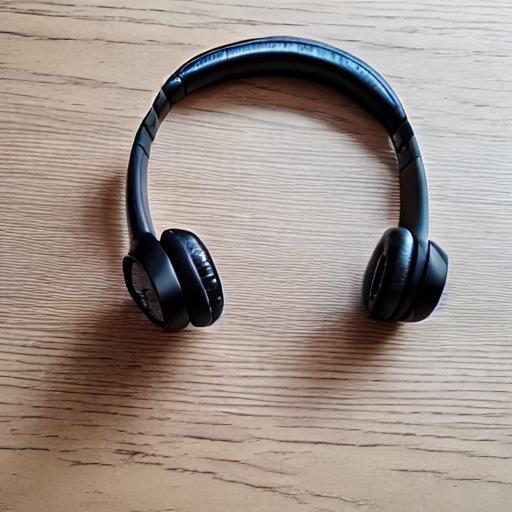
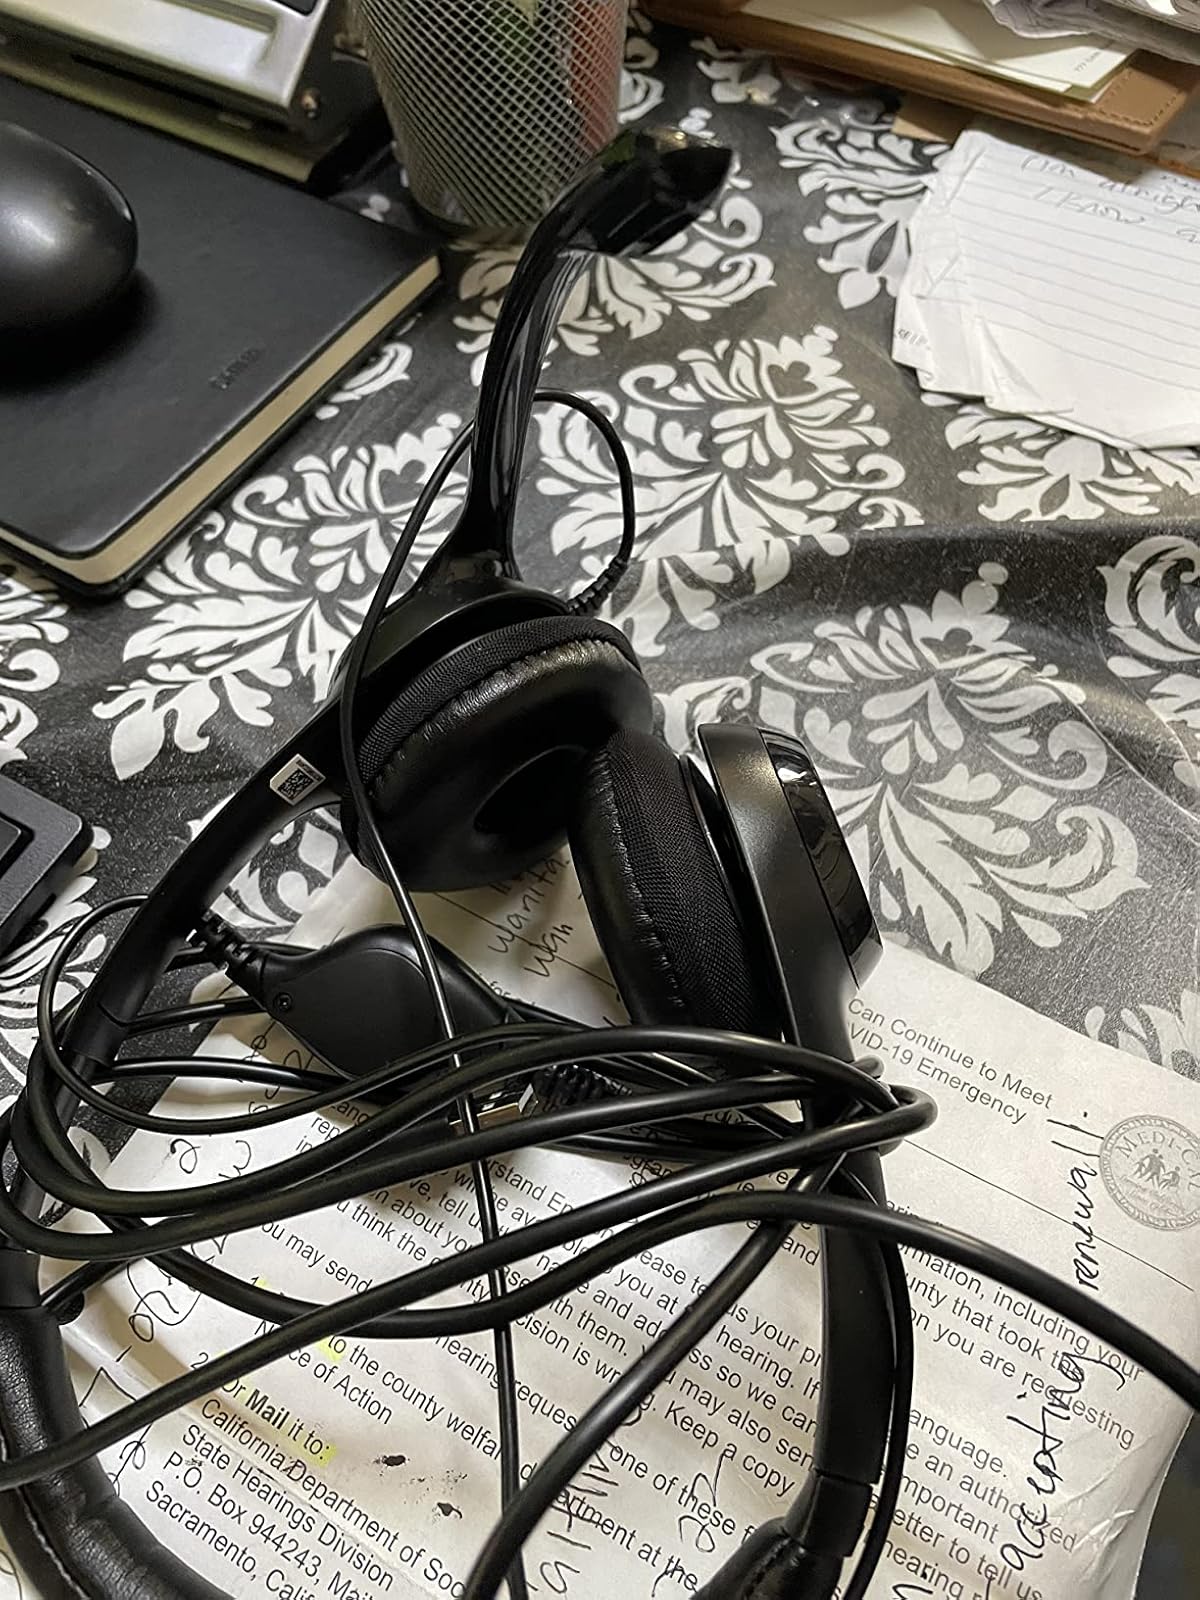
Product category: headphones
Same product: no